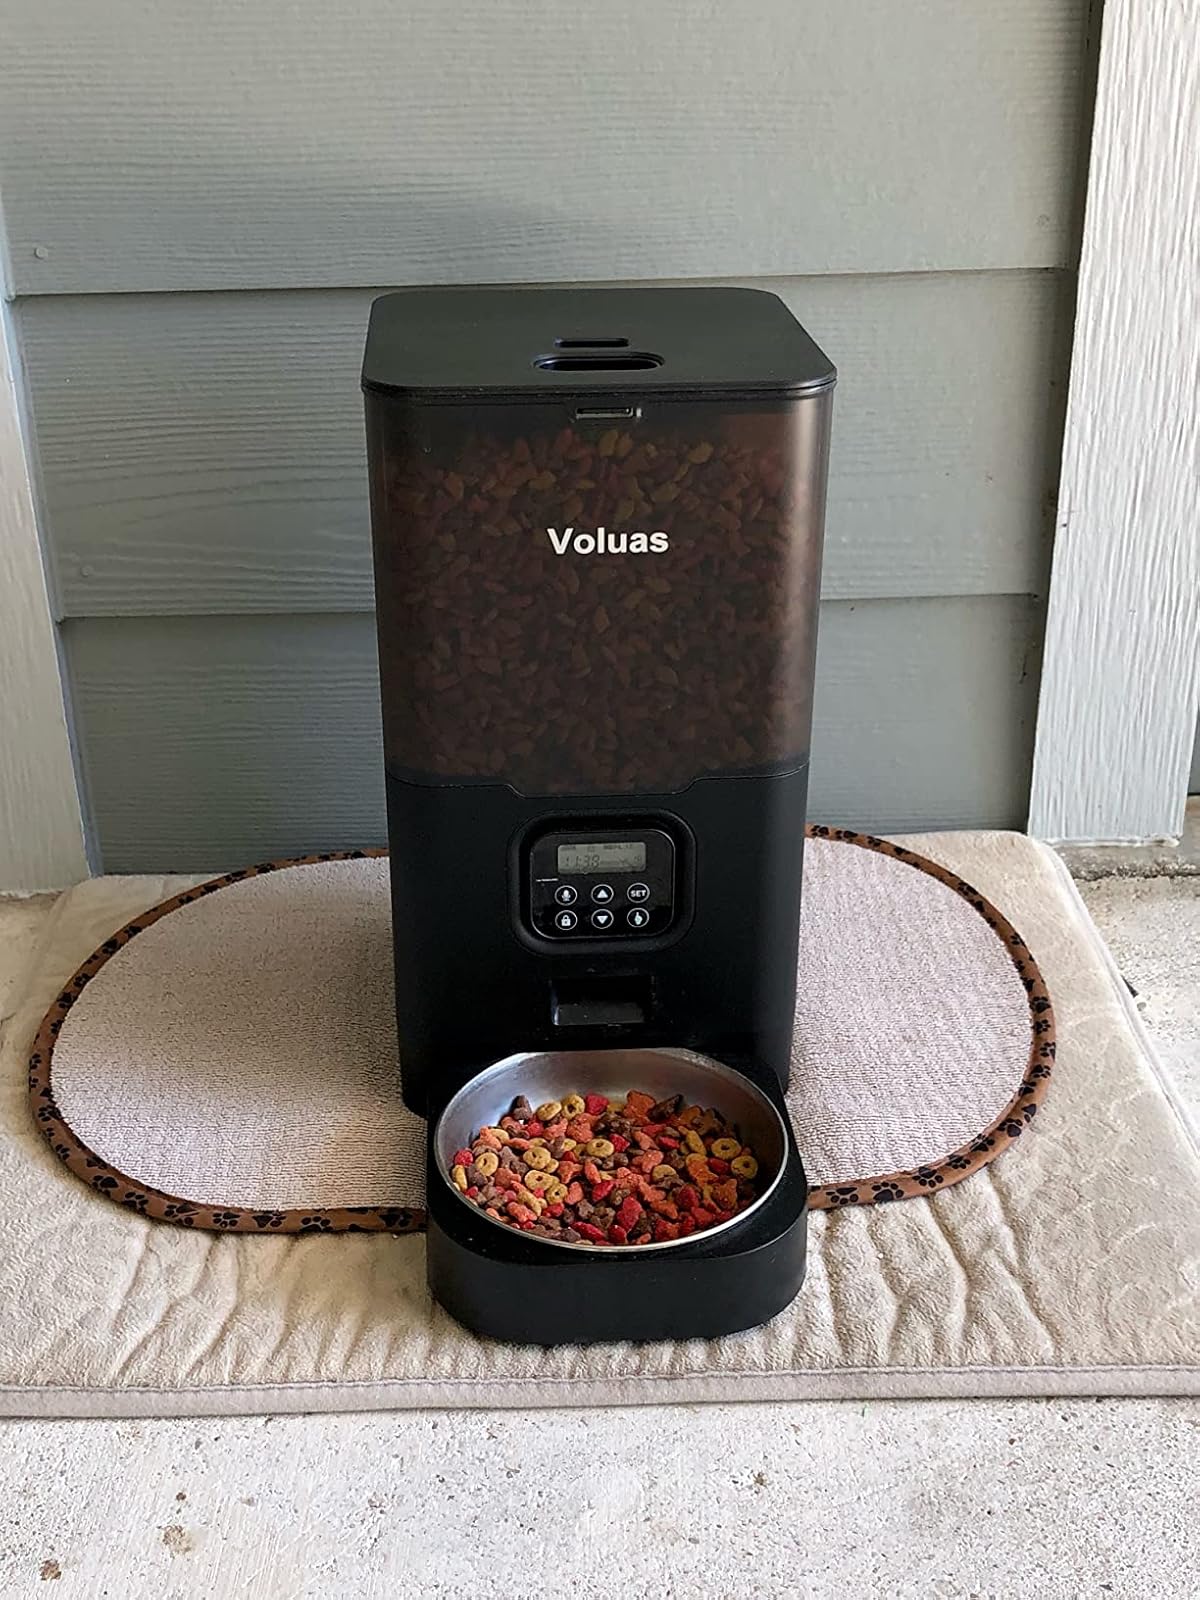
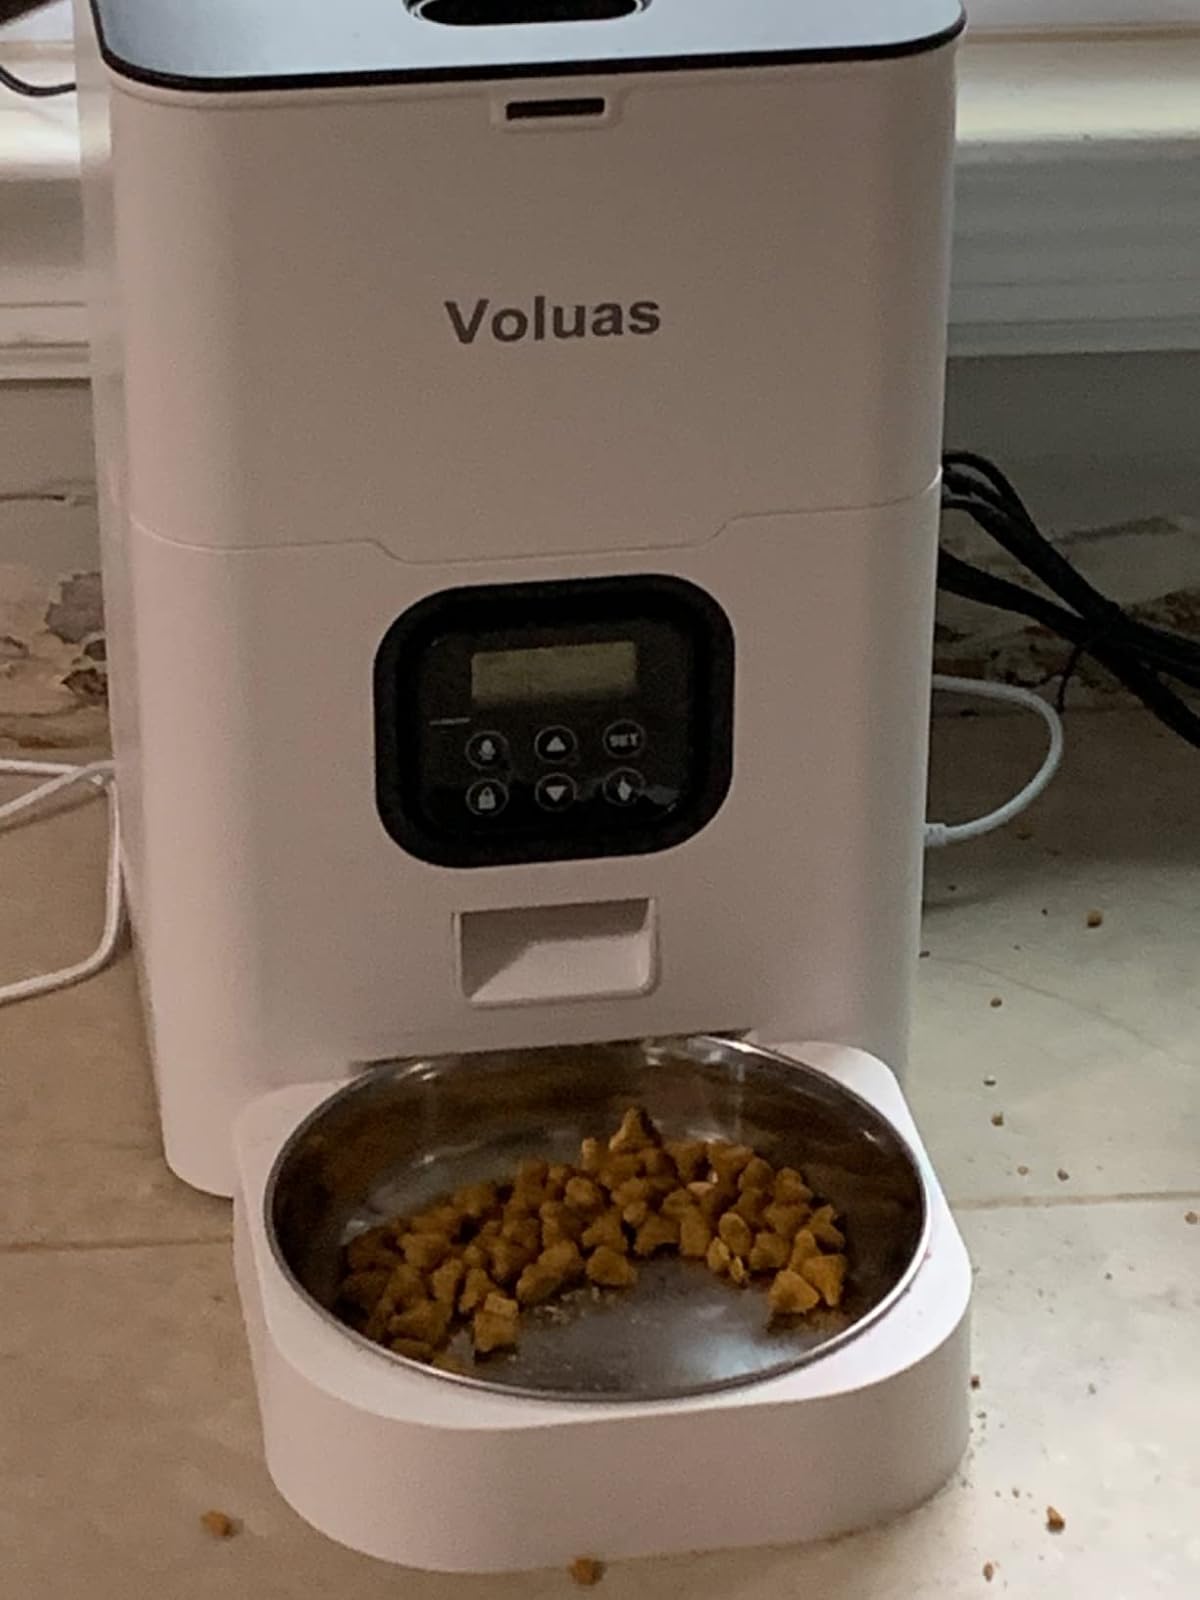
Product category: items_feeder
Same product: no